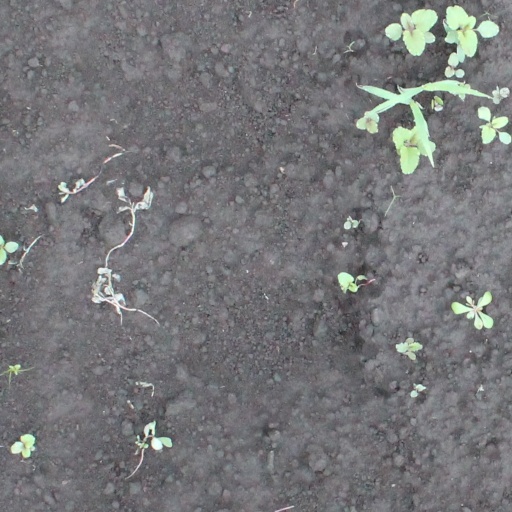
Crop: soybean